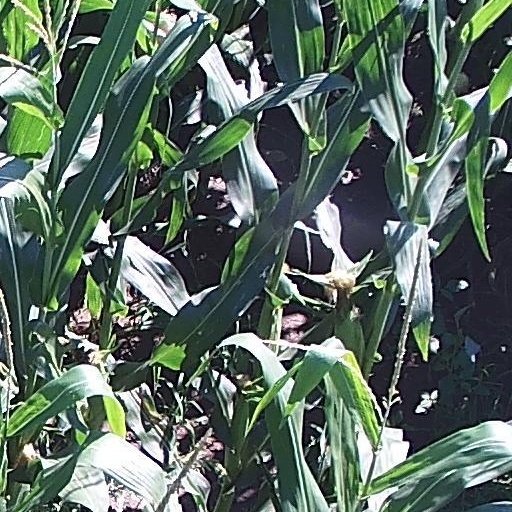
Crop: maize; corn